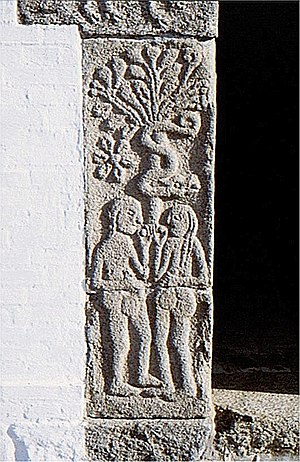
Volsted Kirke / Historie
Portal, vestre karmsten, Syndefaldet
Volsted Kirke i Danmark. Portal vestre karmsten, Syndefaldet
Volsted Kirke ligger i Volsted Sogn i det tidligere Fleskum Herred Ålborg Amt, nu Ålborg Kommune. Kor og skib er opført i romansk tid af granitkvadre over skråkantsokkel. I korets sydmur ses et romansk vindue.